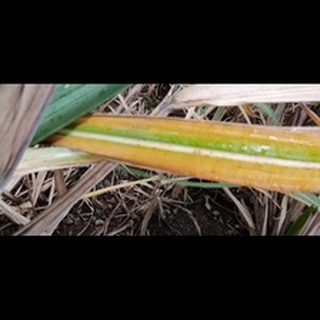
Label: sugarcane_yellow_leaf_disease